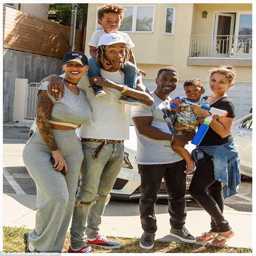
family photo : earlier this week person shared a very different photo with her followers , of a family day out with hip hop artist and their son